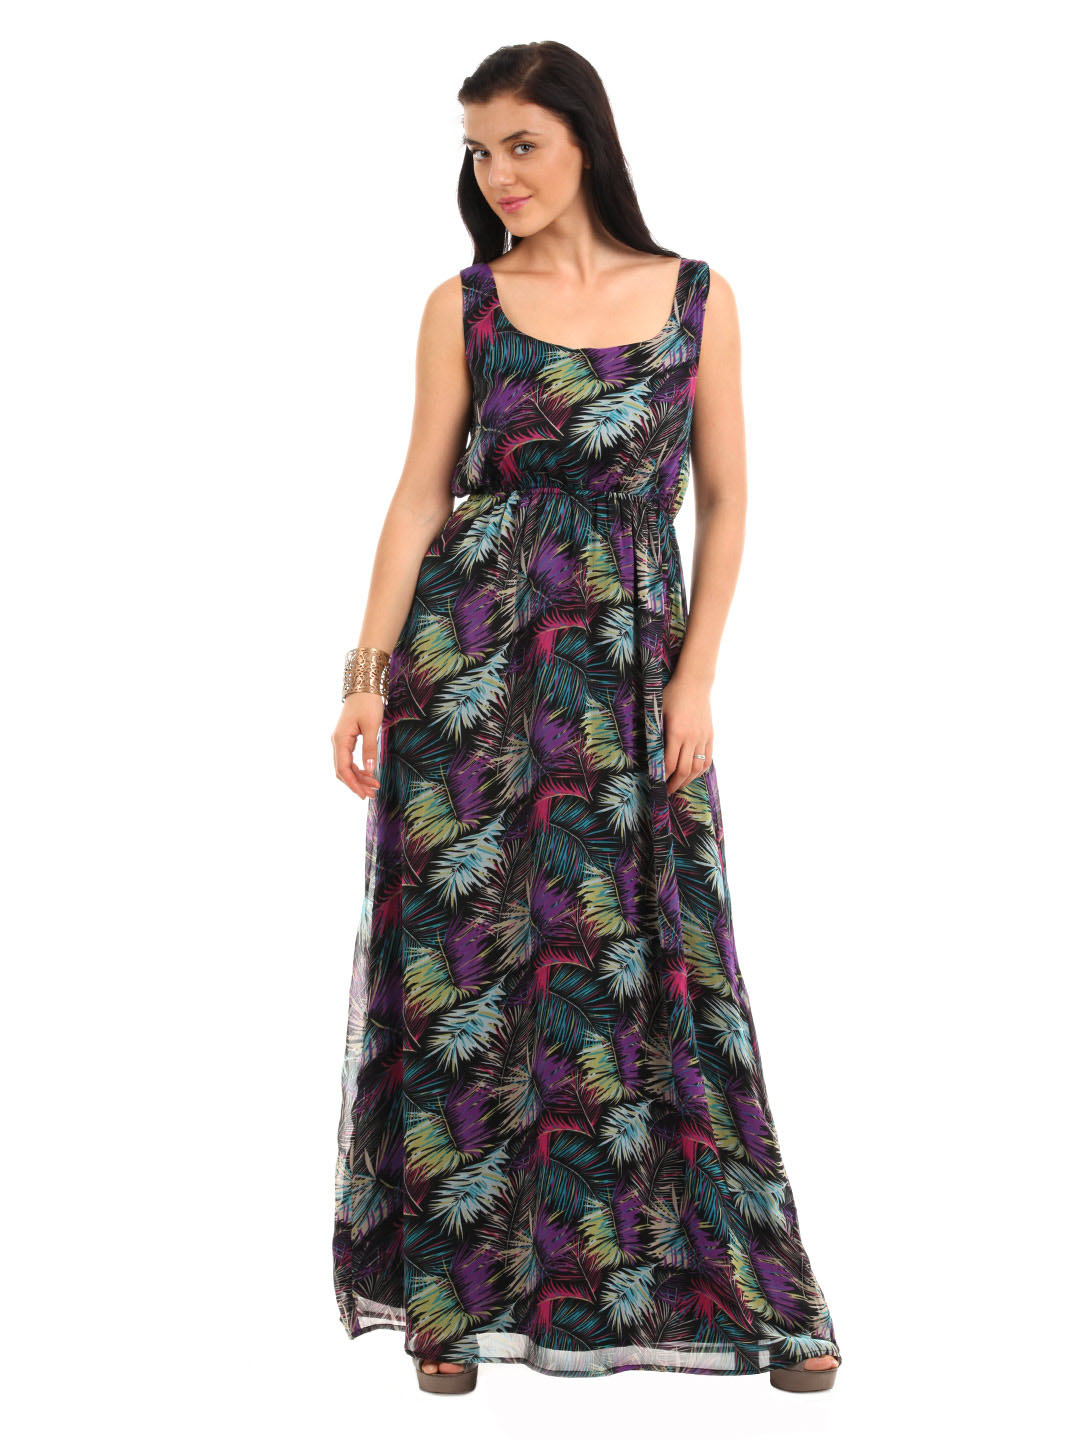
Femella Women Multi Coloured Dress
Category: Apparel / Dress / Dresses
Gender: Women
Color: Multi
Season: Fall 2012
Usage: Casual